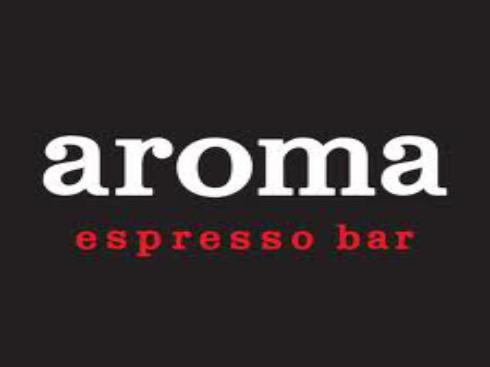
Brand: Aroma Espresso Bar
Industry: Food